St Blazey

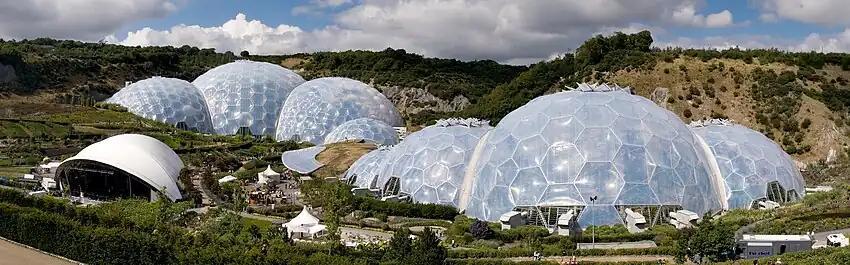
Panoramic view of the geodesic biome domes at the Eden Project

St Blaise is the civil parish in which St Blazey is situated; the name St Blaise is also used by the town council. The village of Biscovey and the settlements of St Blazey Gate, Bodelva and West Par lie within the parish boundaries. An electoral ward named after the town also exists. The population at the 2011 census was 4,674.